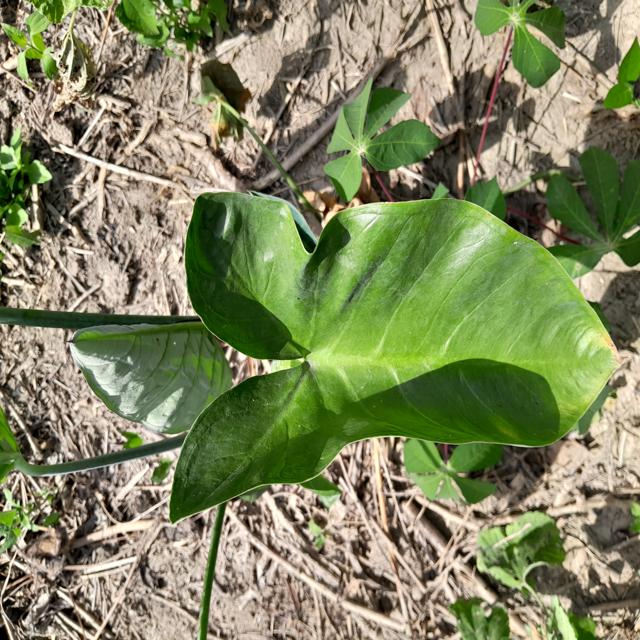
Label: Healthy